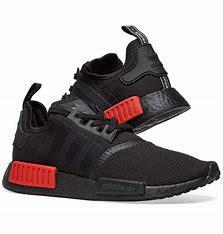
Brand: Adidas
Model: NMD_R1